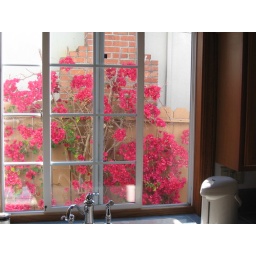
Flowers over kitchen window